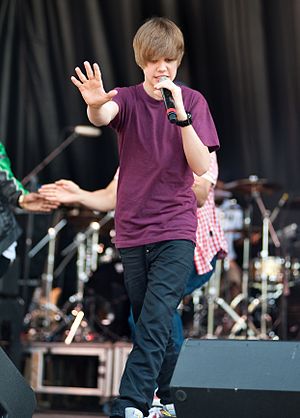
Justin Bieber: Never Say Never / Medvirkende
Justin Bieber under koncert i 2010
Justin Bieber: Never Say Never er en amerikansk dokumentarfilm fra 2011, der handler om teenage-idolet Justin Bieber.